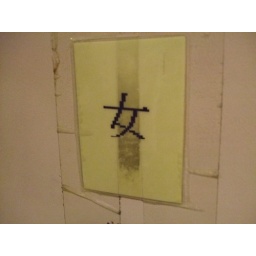
Woman. Restroom door sign at the Japanese Consulate Office in Downtown LA.